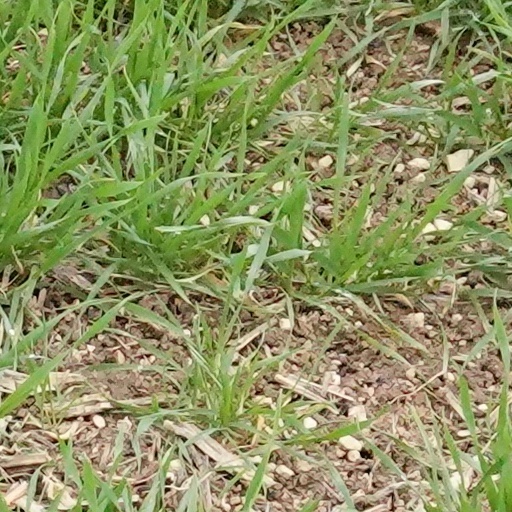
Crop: wheat